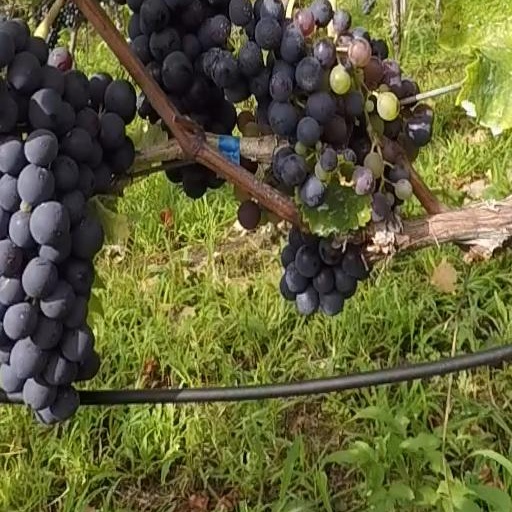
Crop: grape